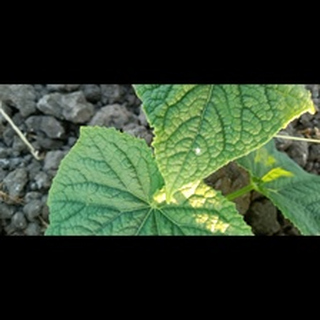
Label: healthy_cucumber